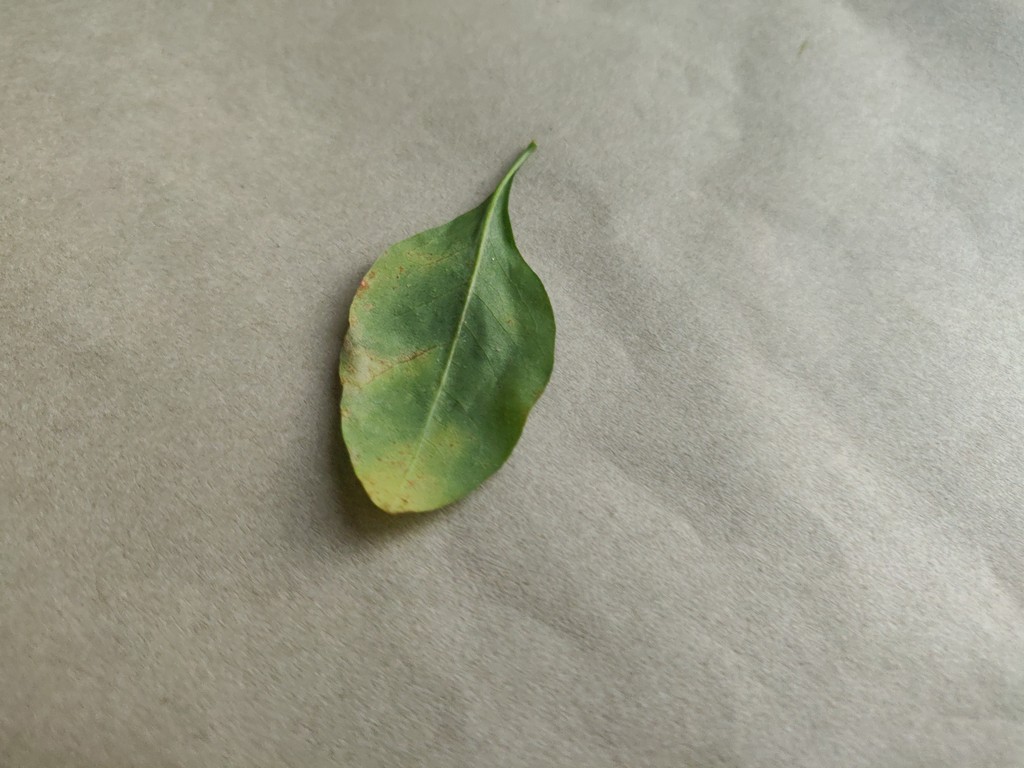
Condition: Unhealthy
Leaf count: single
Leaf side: back